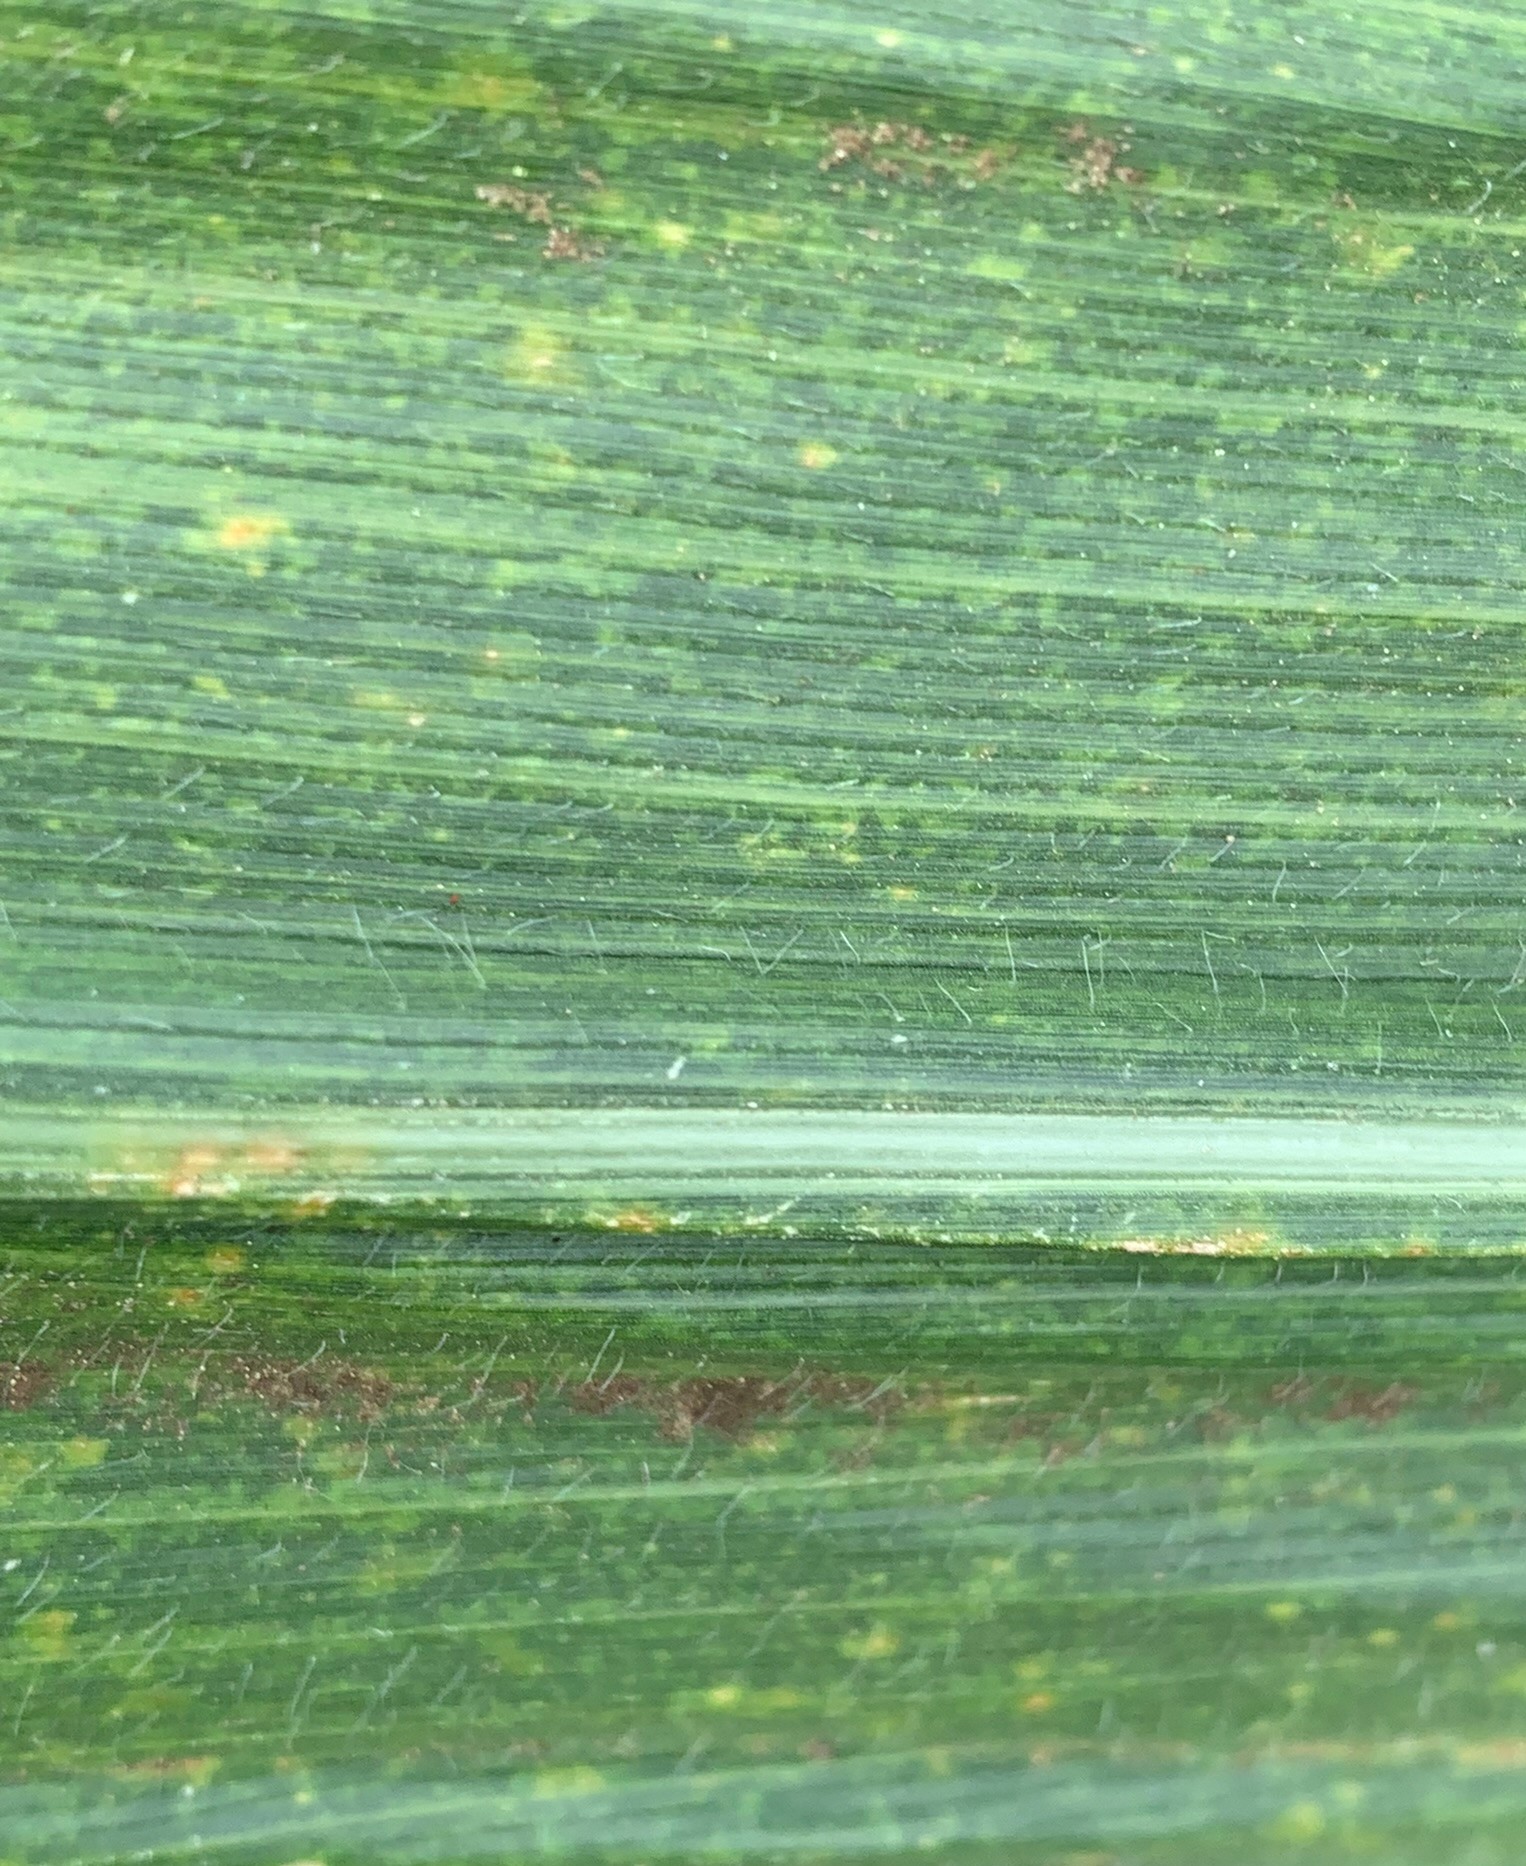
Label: MLN